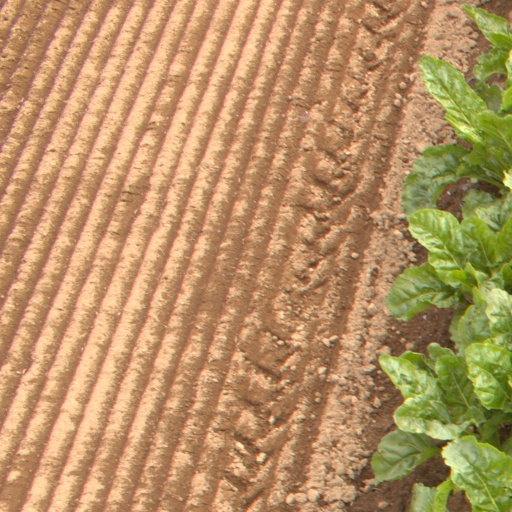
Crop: sugar beet